Gustav Bogislav von Münchow

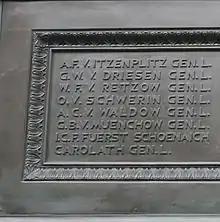
Münchow's entry on the Equestrian statue of Frederick the Great

Gustav Bogislav von Münchow (10 September 1686 – 20 June 1766) was a Prussian general. In the early years of the reign of Frederick the Great, Münchow was not only a soldier and a diplomatic confidant, but he also earned a reputation for the improvement of Prussian military medical care. He was honored with the Black Eagle Order and his name is listed on the Equestrian statue of Frederick the Great.